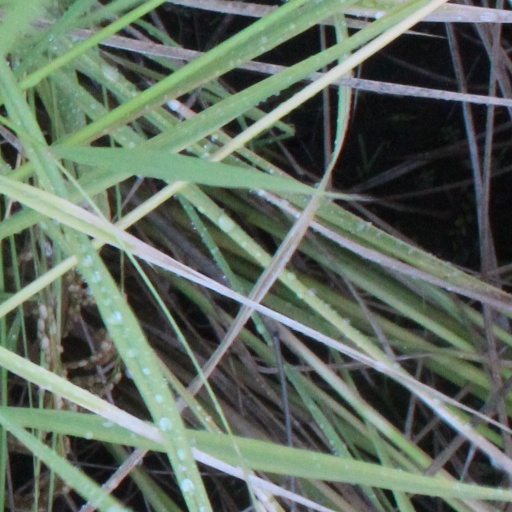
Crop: rice